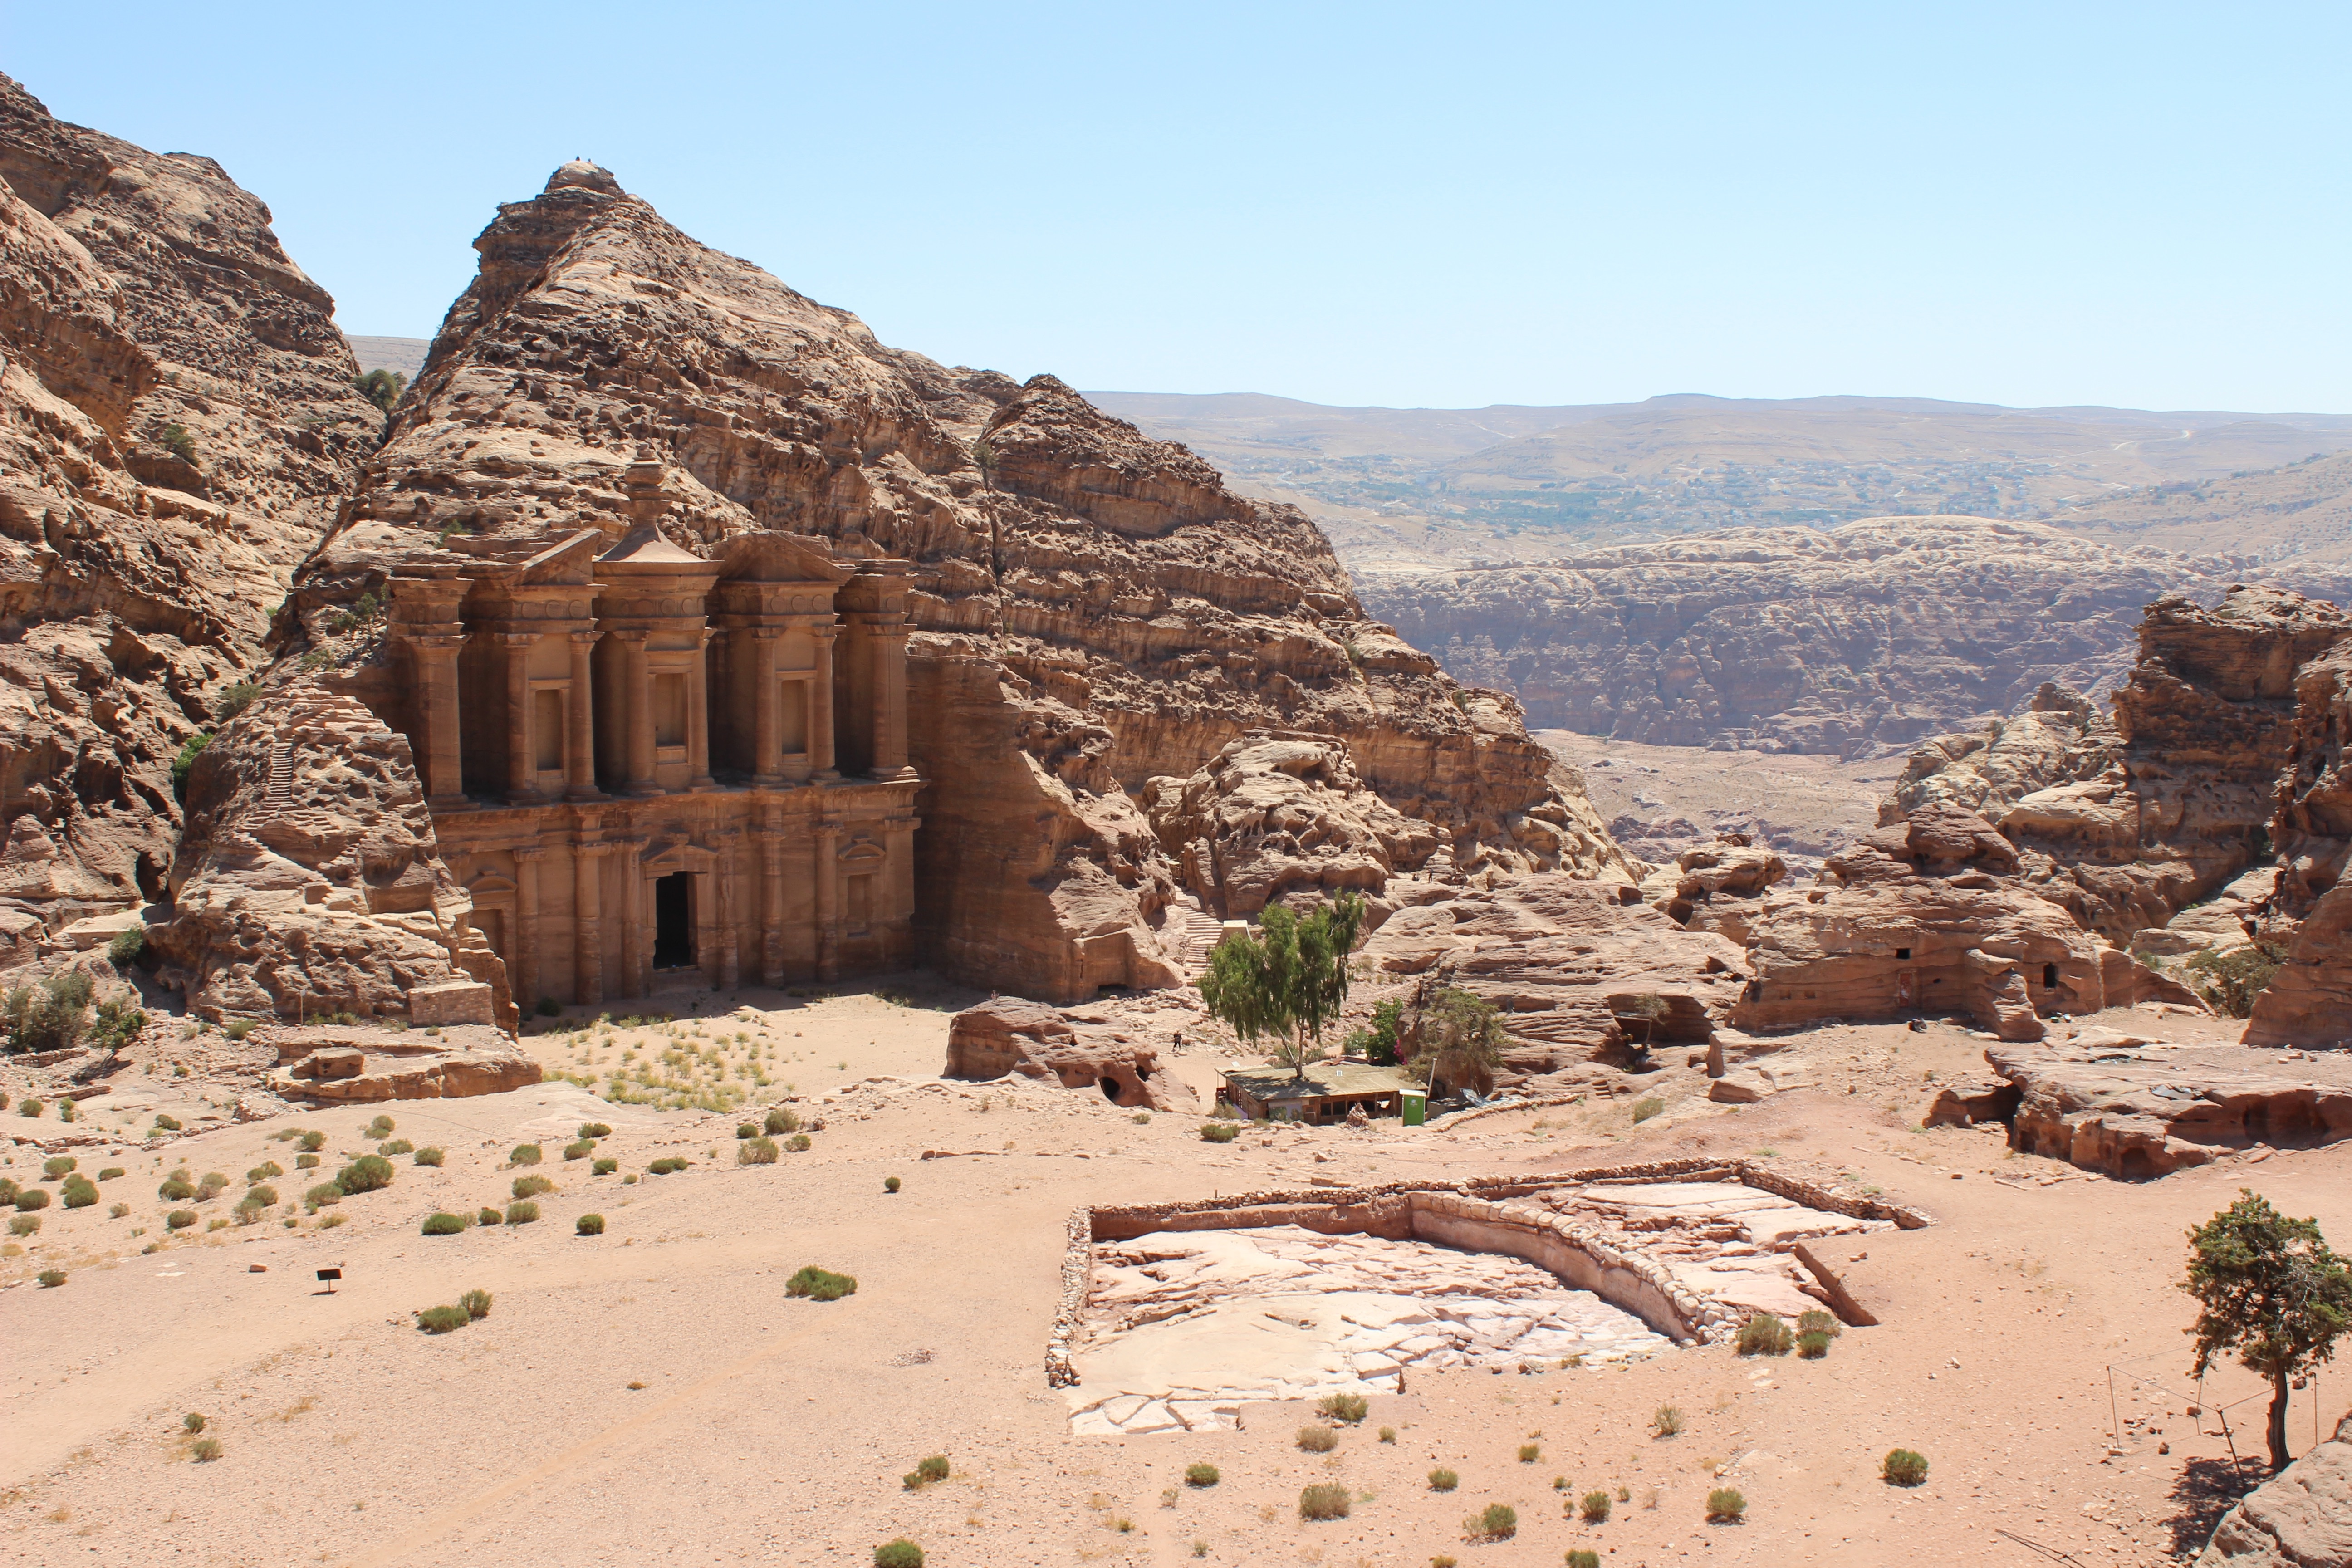
landscape, rock, desert, valley, formation, arch, canyon, geology, badlands, plateau, wadi, landform, historic site, ancient history, natural environment, geographical feature, aeolian landform